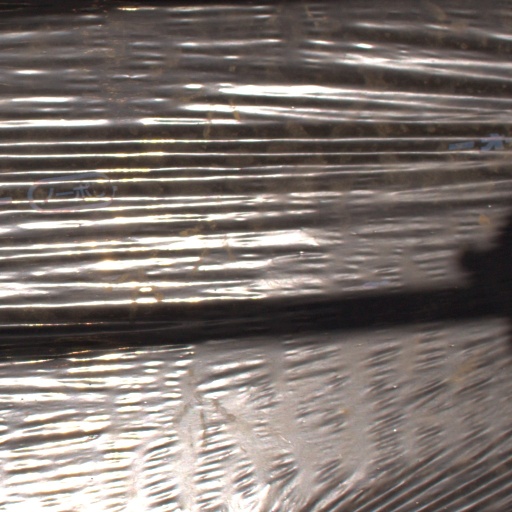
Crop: Jerusalem artichoke